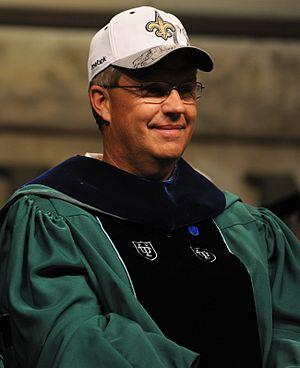
Le scandale des primes des Saints de La Nouvelle-Orléans, largement surnommé « Bountygate », est un incident au cours duquel des membres de l'équipe des Saints de la National Football League ont été accusés de verser des primes, ou « bounties », pour avoir blessé des joueurs de l'équipe adverse. Le principe aurait été en activité de 2009 à 2011.